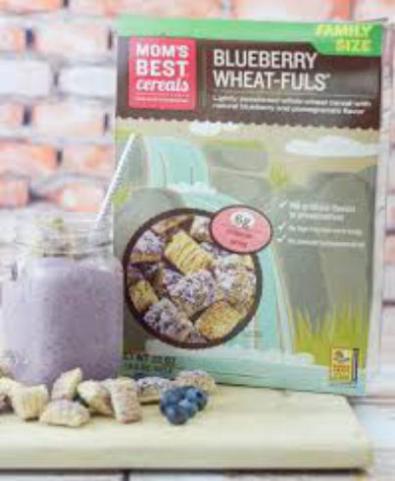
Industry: Food